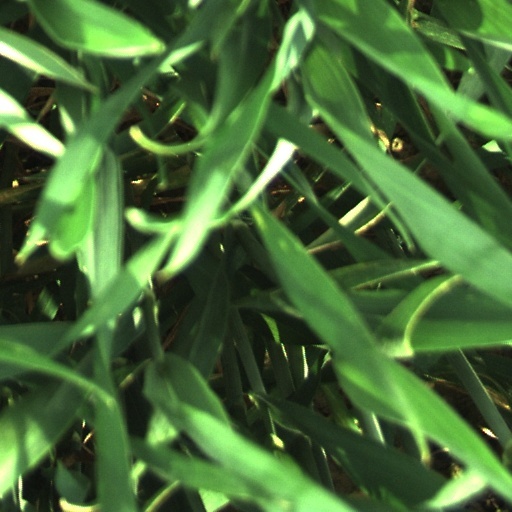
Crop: wheat